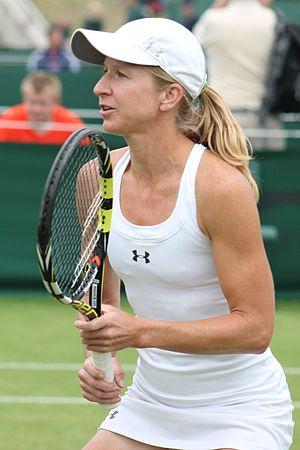
Jill Craybas est une joueuse de tennis américaine, professionnelle entre juin 1996 et août 2013.